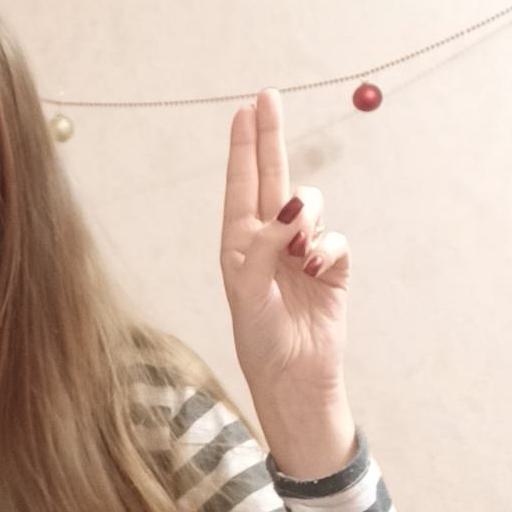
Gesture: two_up